113 Battalion

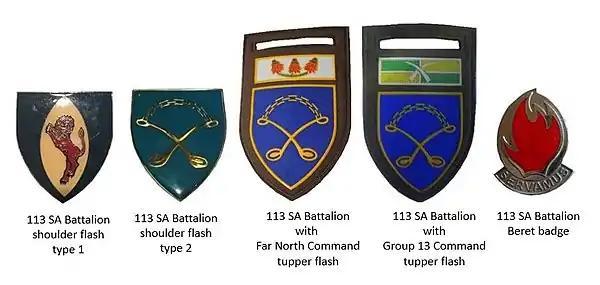
113 Battalion insignia

Peled, A. A question of Loyalty Military Manpower Policy in Multiethinic States, Cornell University Press, 1998, Chapter 2: South Africa: From Exclusion to Inclusion